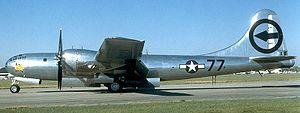
« Silverplate » est un nom de code pour la participation de l'armée de l'air américaine dans le Projet Manhattan au cours de la Seconde Guerre mondiale. À l'origine, ce nom désigne le projet de modification des appareils bombardiers Boeing B-29 Superfortress pour leur permettre de larguer des armes nucléaires, mais par la suite « Silverplate » désigne la formation et les aspects opérationnels du programme.